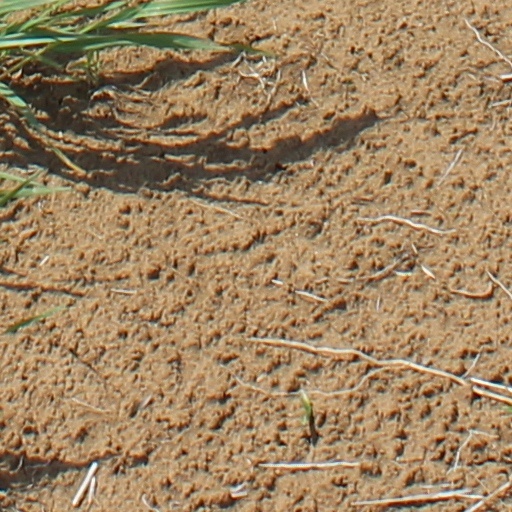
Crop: wheat